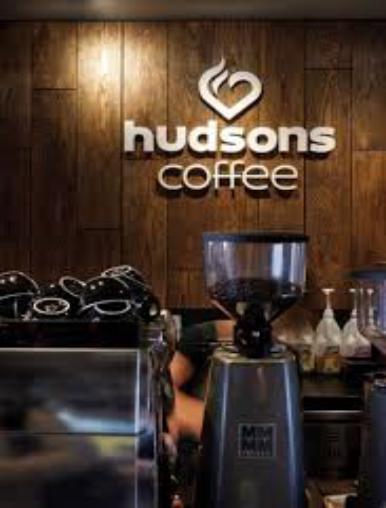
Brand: Hudsons Coffee-1
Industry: Food